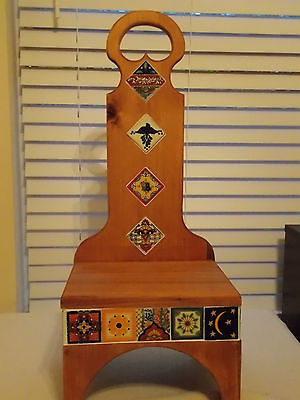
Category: table